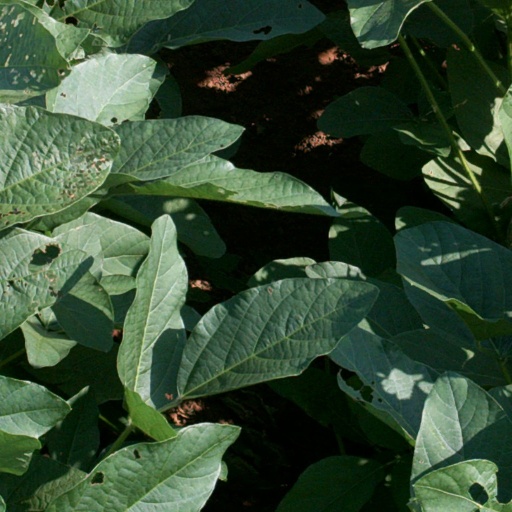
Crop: soybean